Bob Custer

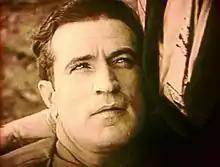
Custer in "Arizona Days" (1928)

Bob Custer (born Raymond Anthony Glenn, October 18, 1898 – December 27, 1974) was an American film actor who appeared in over 50 films, mostly Westerns, between 1924 and 1937, including "The Fighting Hombre", "Arizona Days", "The Last Roundup", "The Oklahoma Kid" (1929; not the Cagney/Bogart version), "Law of the Rio Grande", "The Law of the Wild" and "Ambush Valley".